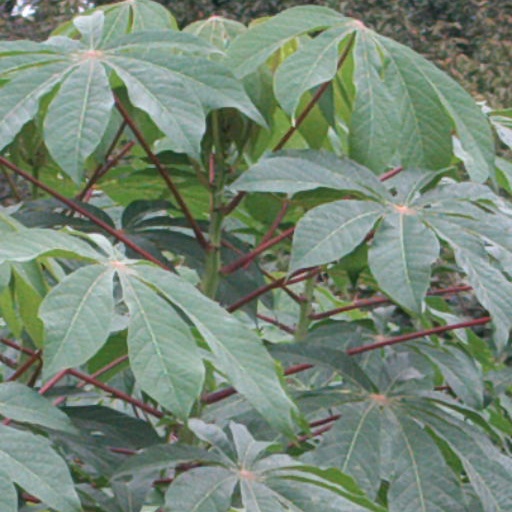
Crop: cassava